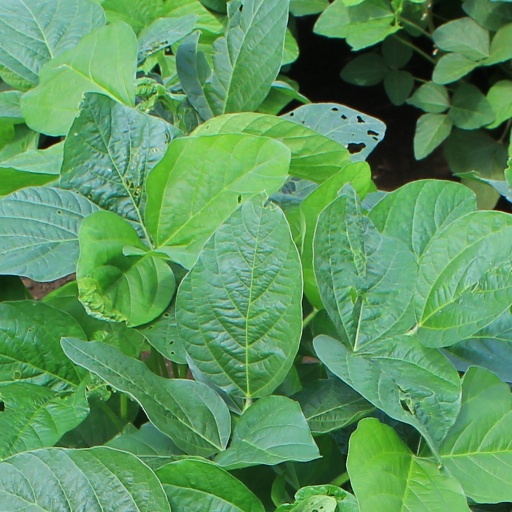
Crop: soybean